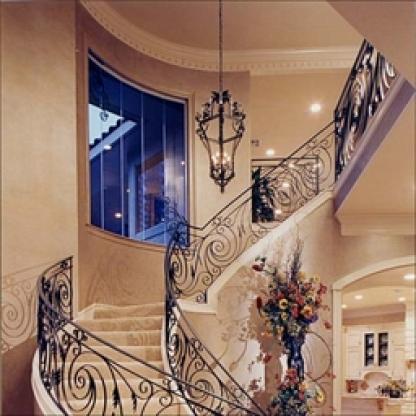
Scene: Indoor